Pomona (sternwheeler)

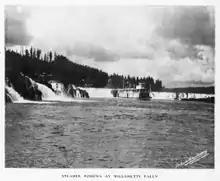
"Pomona" in 1901 at Willamette Falls.

On May 2, 1901, "Pomona" transported people from Salem to the site of the former provisional territorial capital at Champoeg for the dedication of a monument to the pioneers of 1843 who had set up the provisional government. "Pomona" left Salem just after 3:00 p.m. bound for Champoeg with 200 passengers on board. Among the passengers were a large number of notable persons, including Supreme Court Justices Robert S. Bean and Charles E. Wolverton, State Treasurer Charles S. Moore, Secretary of State Frank L. Dunbar, and others.